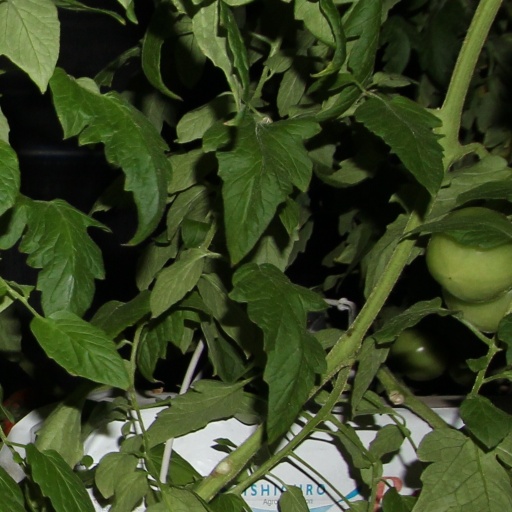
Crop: tomato